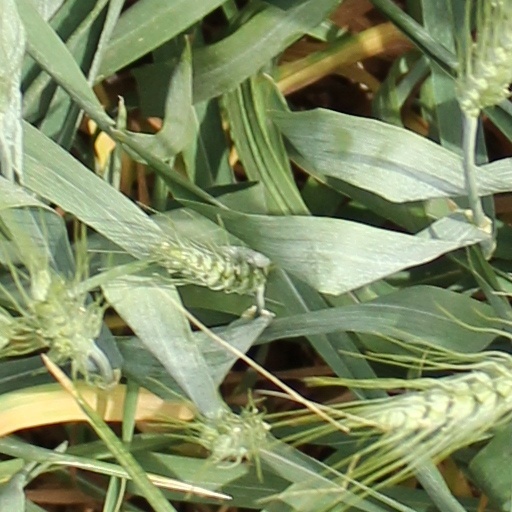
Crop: wheat